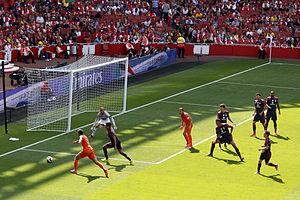
Bernardo Silva ou simplement Bernardo, de son nom complet Bernardo Mota Veiga de Carvalho e Silva, né le 10 août 1994 à Lisbonne, est un footballeur international portugais qui évolue au poste d'ailier droit de milieu offensif ou de milieu central à Manchester City.